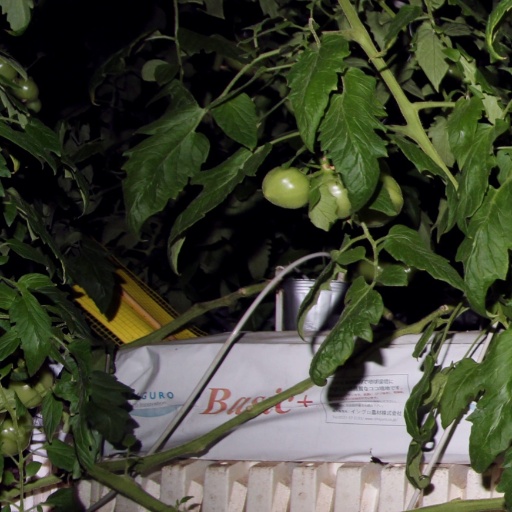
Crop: tomato